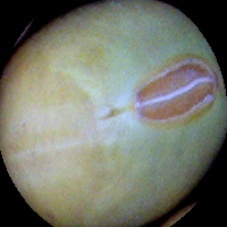
Label: Immature